William Dyce

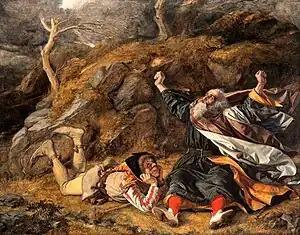
"King Lear and the Fool in the Storm"

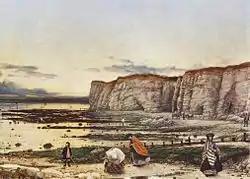
"Pegwell Bay, Kent – a Recollection of October 5th 1858"

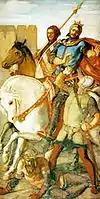
"The Return of King Arthur"

Dyce was born on 19 September 1806 at 48 Marischal Street in Aberdeen, the son of William Dyce of Fonthill and Cuttlehill FRSE and Margaret Chalmers of Westburn. His uncle was General Alexander Dyce FRSE. His older brother was Robert Dyce FRSE.